Yevgeny Maximov

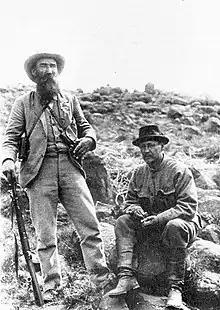
Lt. Col. Maximov (right) in South Africa with General Willem Johannes Kolbe

A conservative nationalist and monarchist, Maximov disliked those Russian volunteers on the left such as Prince Mikhail Yengalychev (later exiled to Siberia for his role in the Revolution of 1905) and Alexander Essen (who later became deputy chairman of the Soviet State Planning Commission in the 1920s). A Belgian woman who served as a nurse with the Transvaal volunteers, Alice Bron, described Maximov: "The colonel, in fact, is a man of action, and his manners savour somewhat of the camp. He is a believer in the poetry of war, and says he likes nothing better than to hear the whistling of bullets and the thunder of cannon; and, in fact, when he indulges in recollections of his service with Skobelev, the handsome 'white cuirassier', his face lights up, and he becomes a poet inspired by the noise of war." Bron also described him: "He is as bold as a lion, though he's as obstinate as a mule."